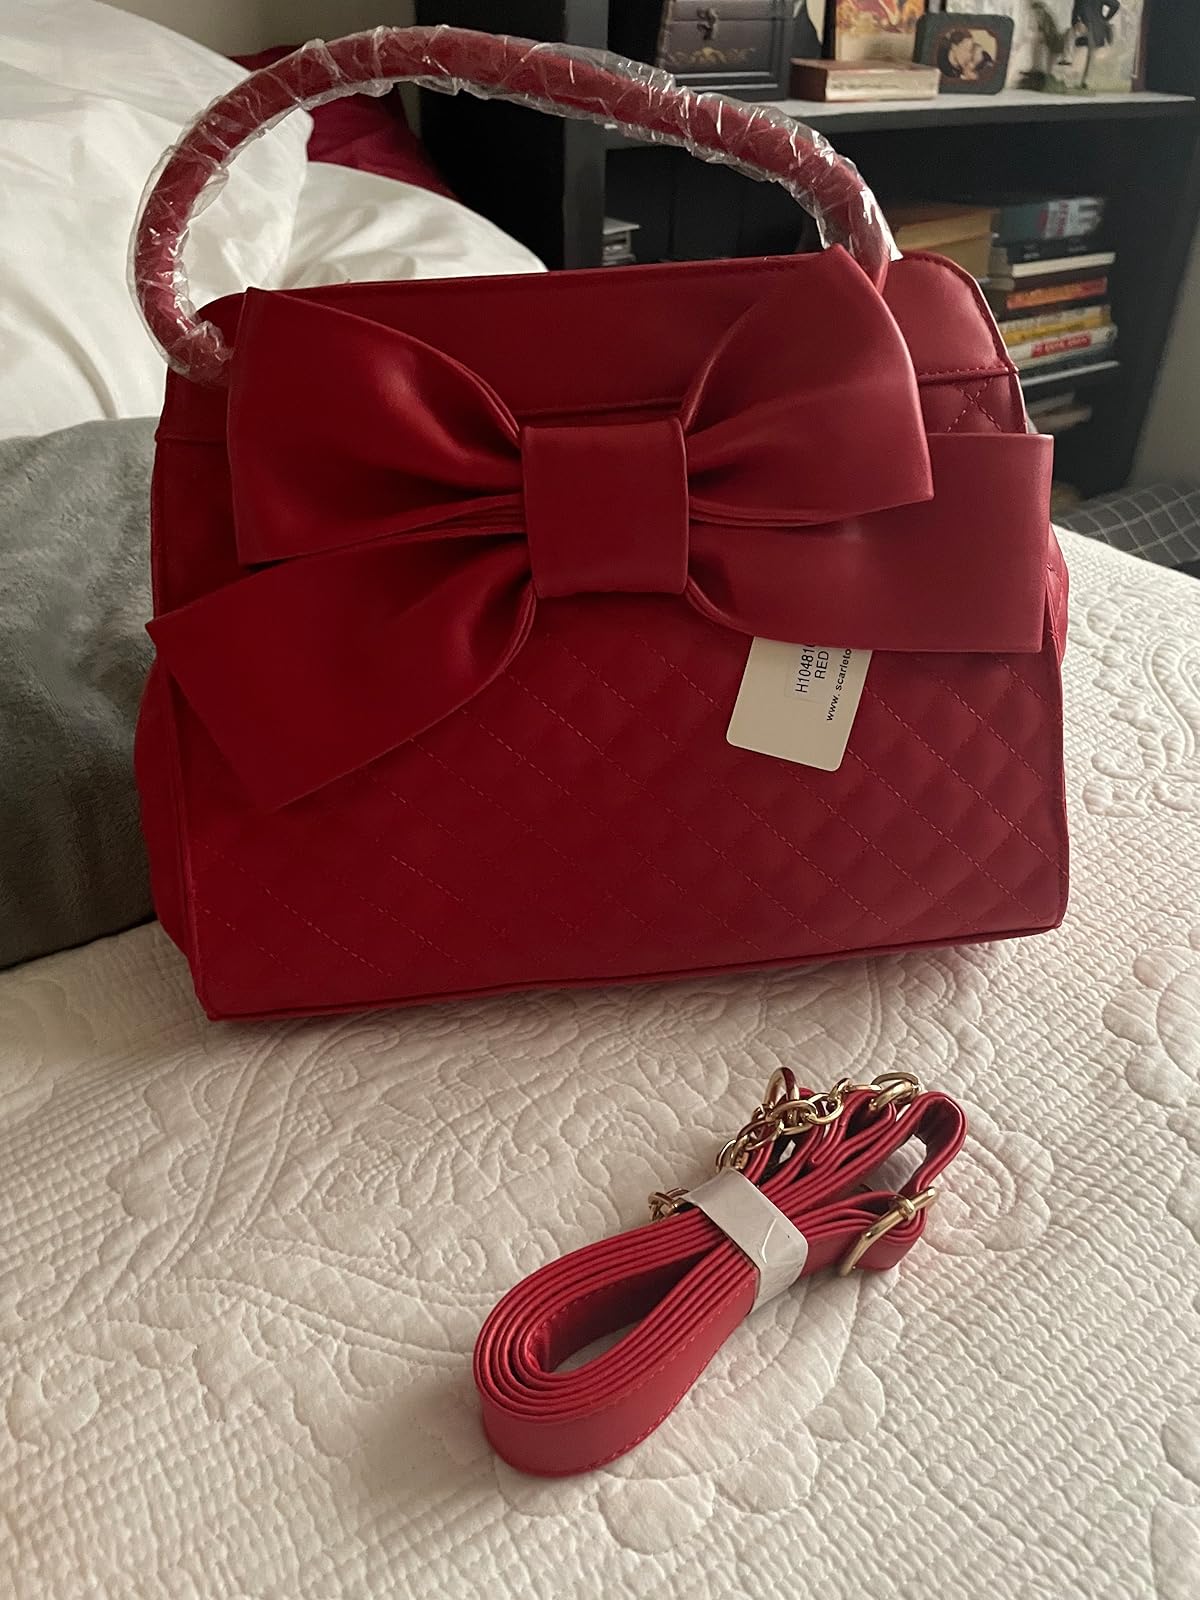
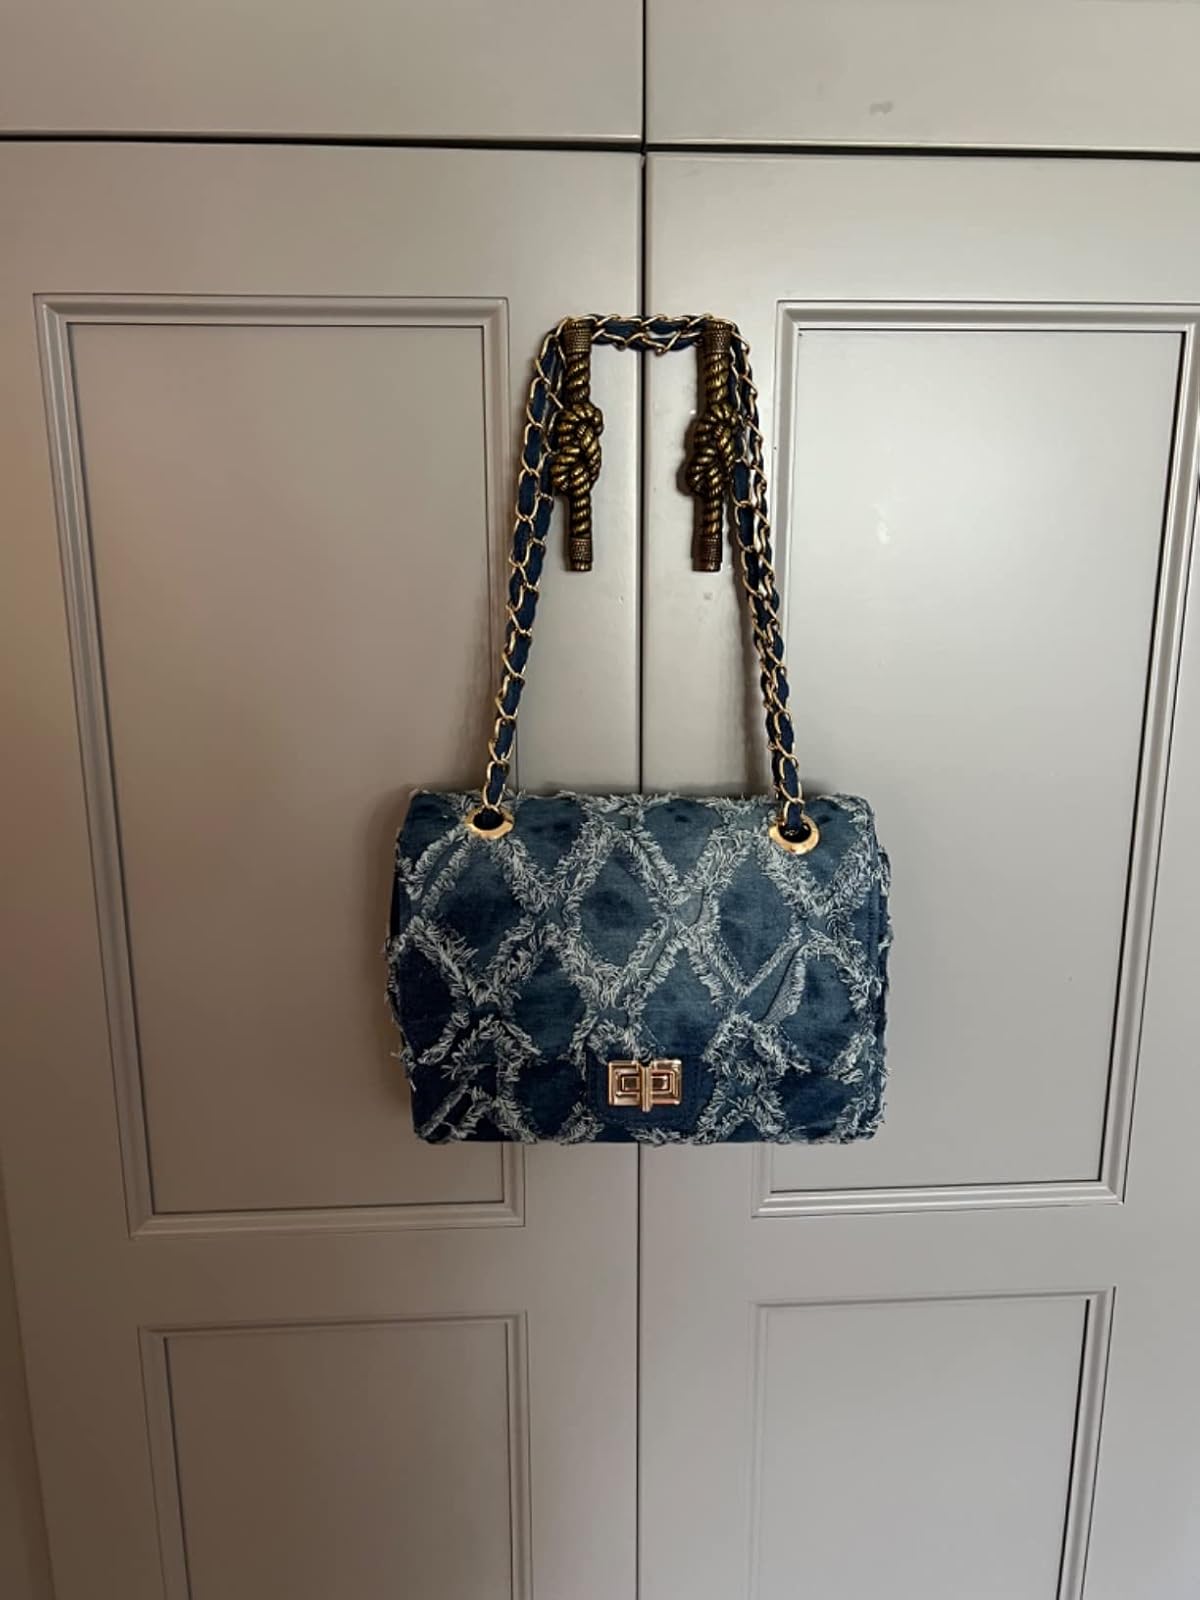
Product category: accessories_handbag
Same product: no